Network video recorder

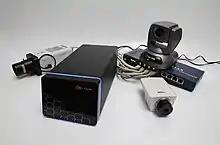
Simple NVR-based camera system

A network video recorder (NVR) is a specialized computer system that records video to a disk drive, USB flash drive, memory card, or other mass storage device. An NVR itself contains no cameras, but connects to them through a network, typically as part of an IP video surveillance system. NVRs typically have embedded operating systems.